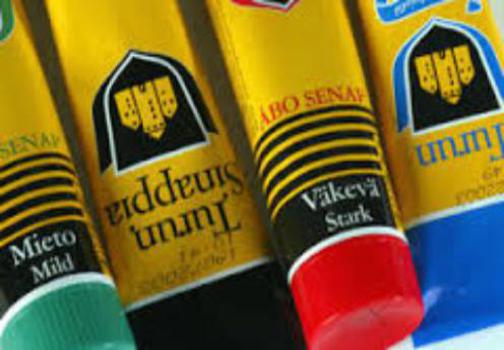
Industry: Food